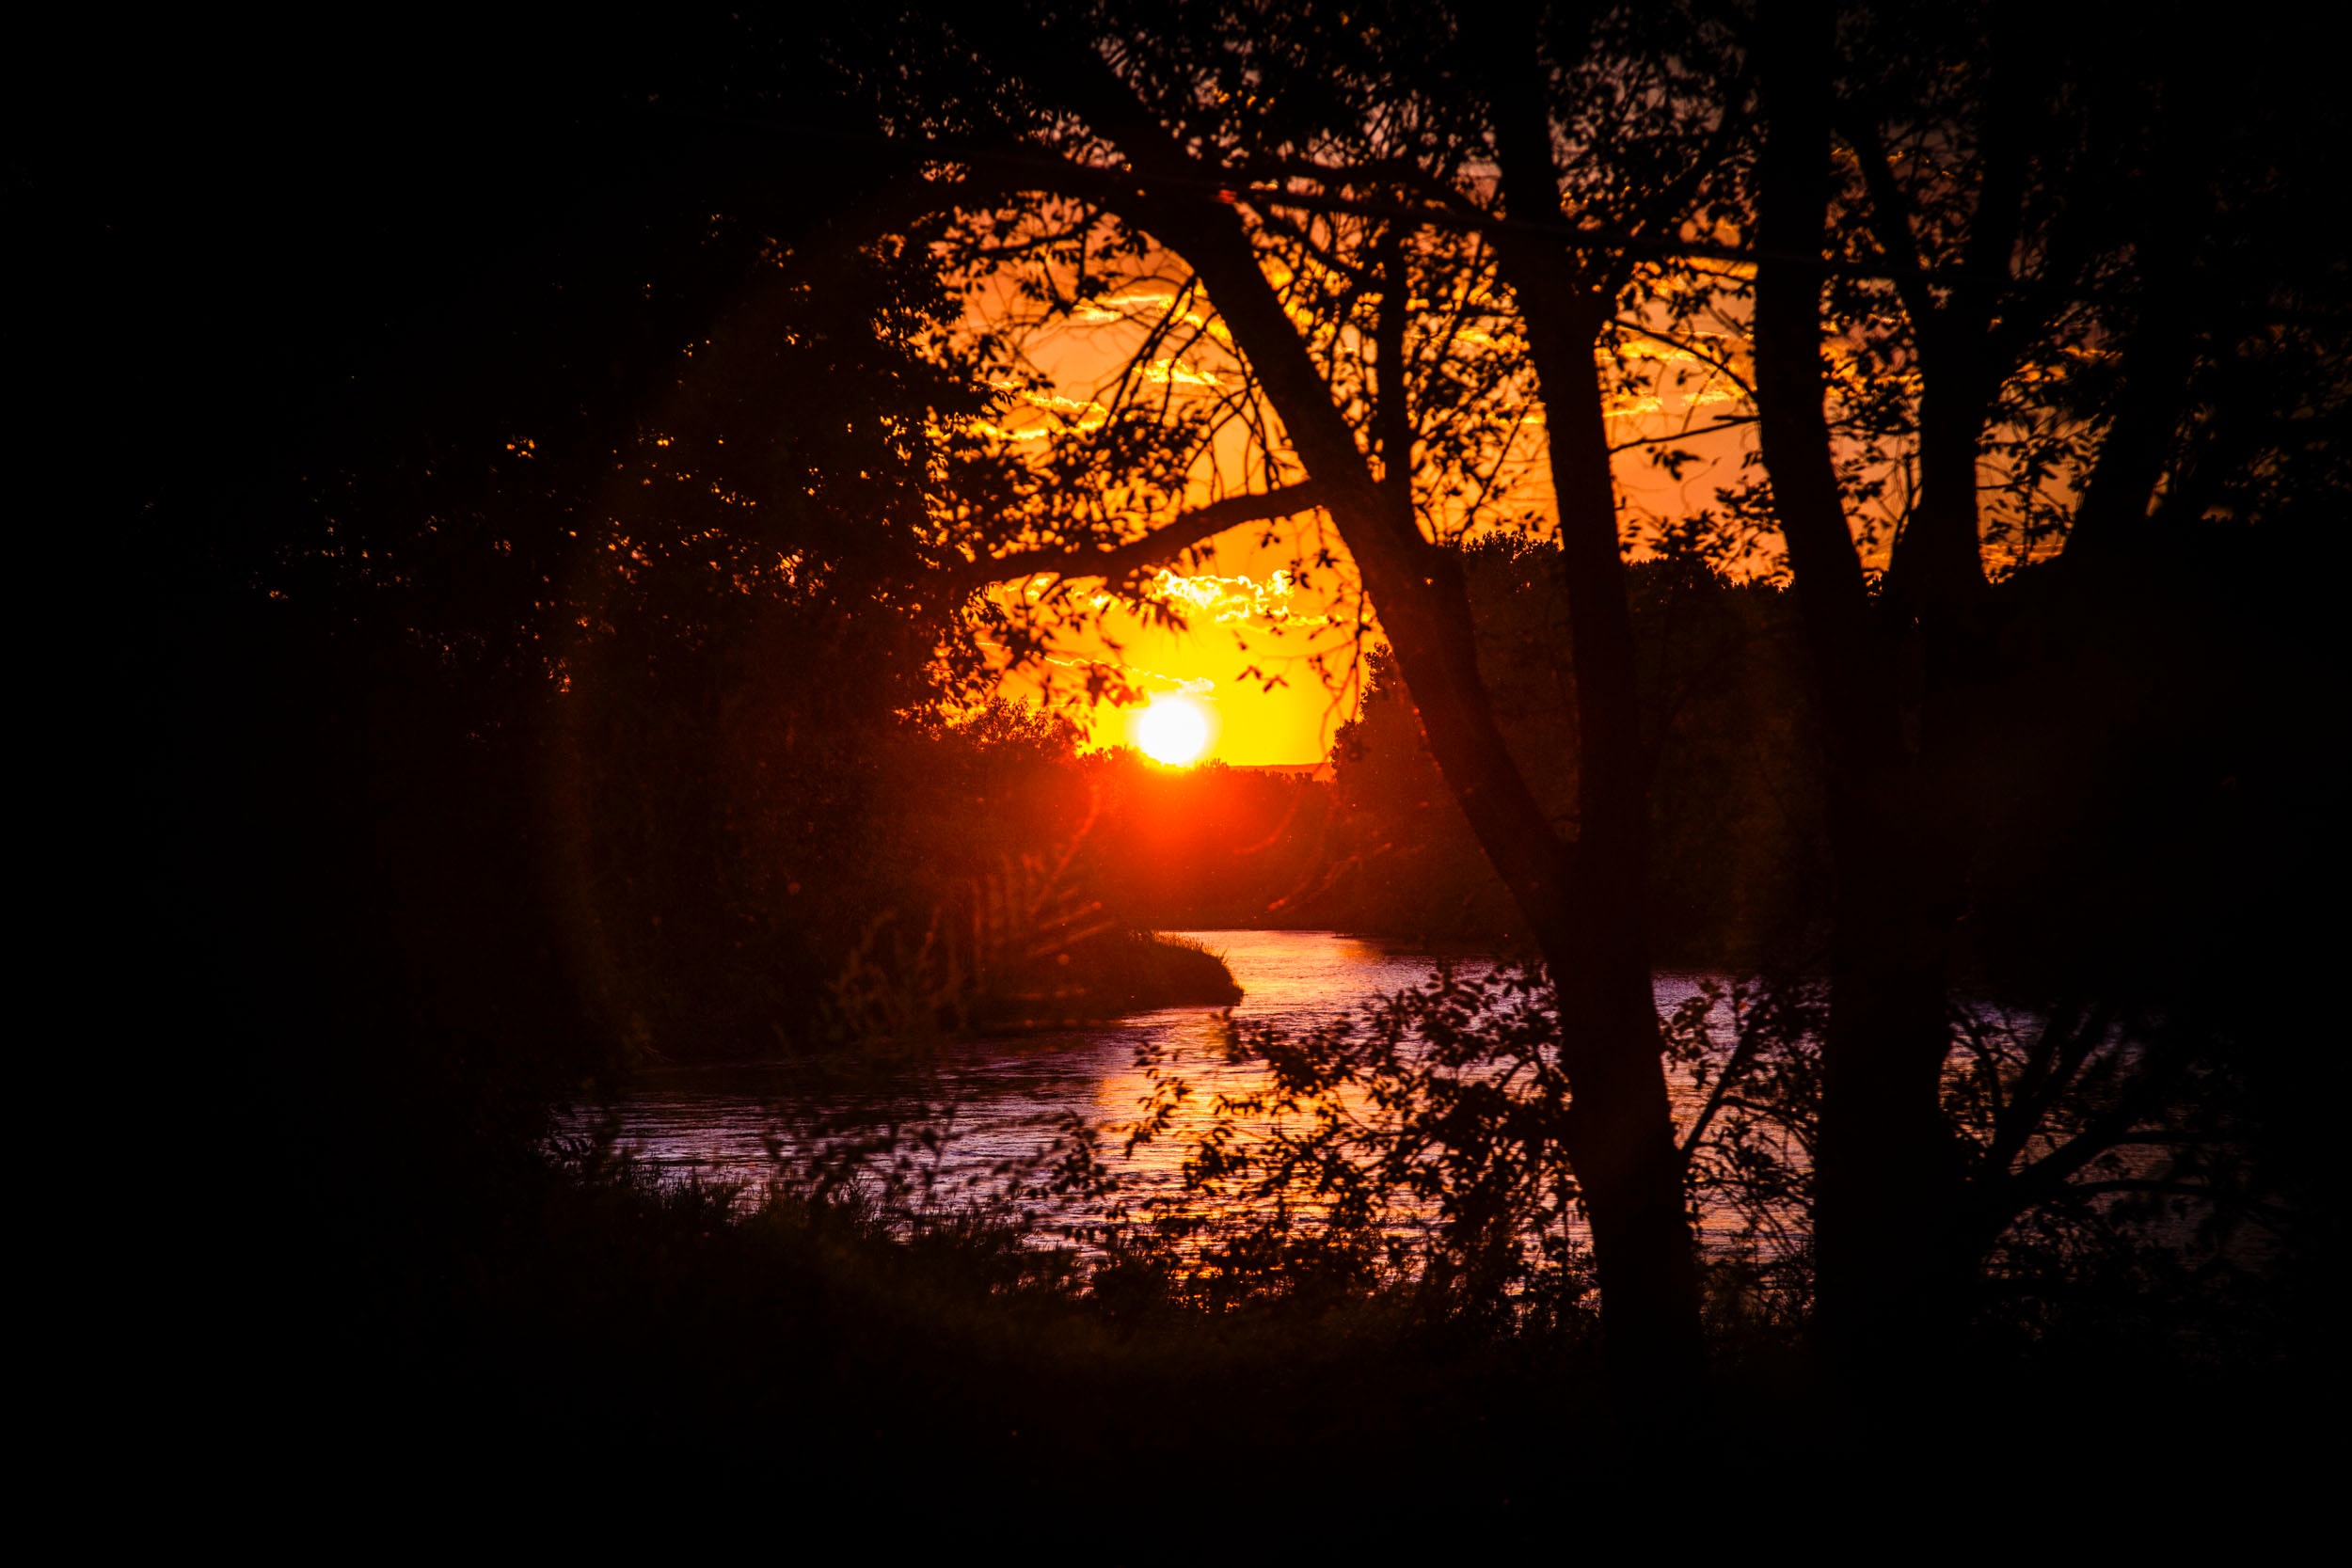
sky, nature, tree, natural landscape, sunset, heat, sunrise, atmospheric phenomenon, light, branch, morning, orange, sunlight, evening, sun, darkness, lighting, leaf, atmosphere, night, woody plant, horizon, dusk, landscape, wildlife, forest, red sky at morning, plant, astronomical object, cloud, afterglow, wood, dawn, woodland